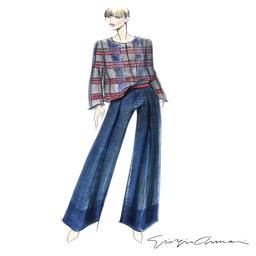
the new collection for spring available in boutiques worldwide .